Master of Città di Castello

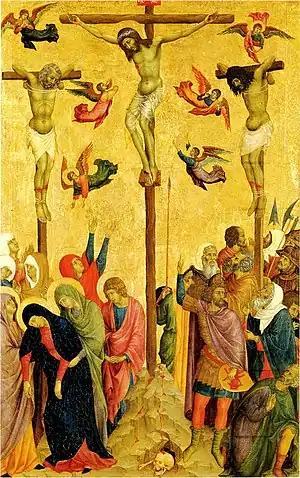
"The Crucifixion" by Master of Città di Castello, c. 1320

Master of Città di Castello, in Italian, "Maestro di Città di Castello" (active 1290–1320), was an anonymous painter of Medieval art. Mason Perkins is responsible for his identification and naming in 1908, based on the styling from the Master preserved at the Pinacoteca comunale, Città di Castello, in Umbria.